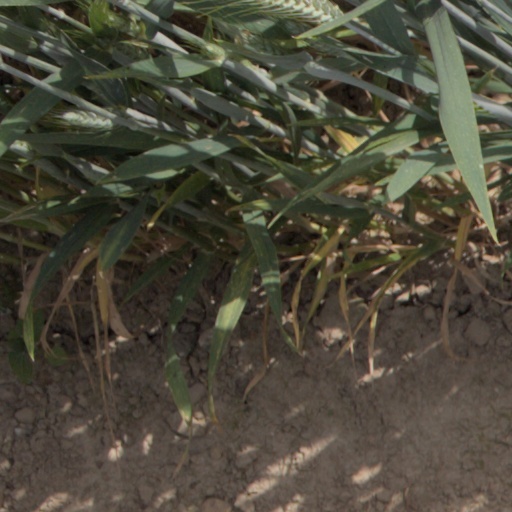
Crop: wheat